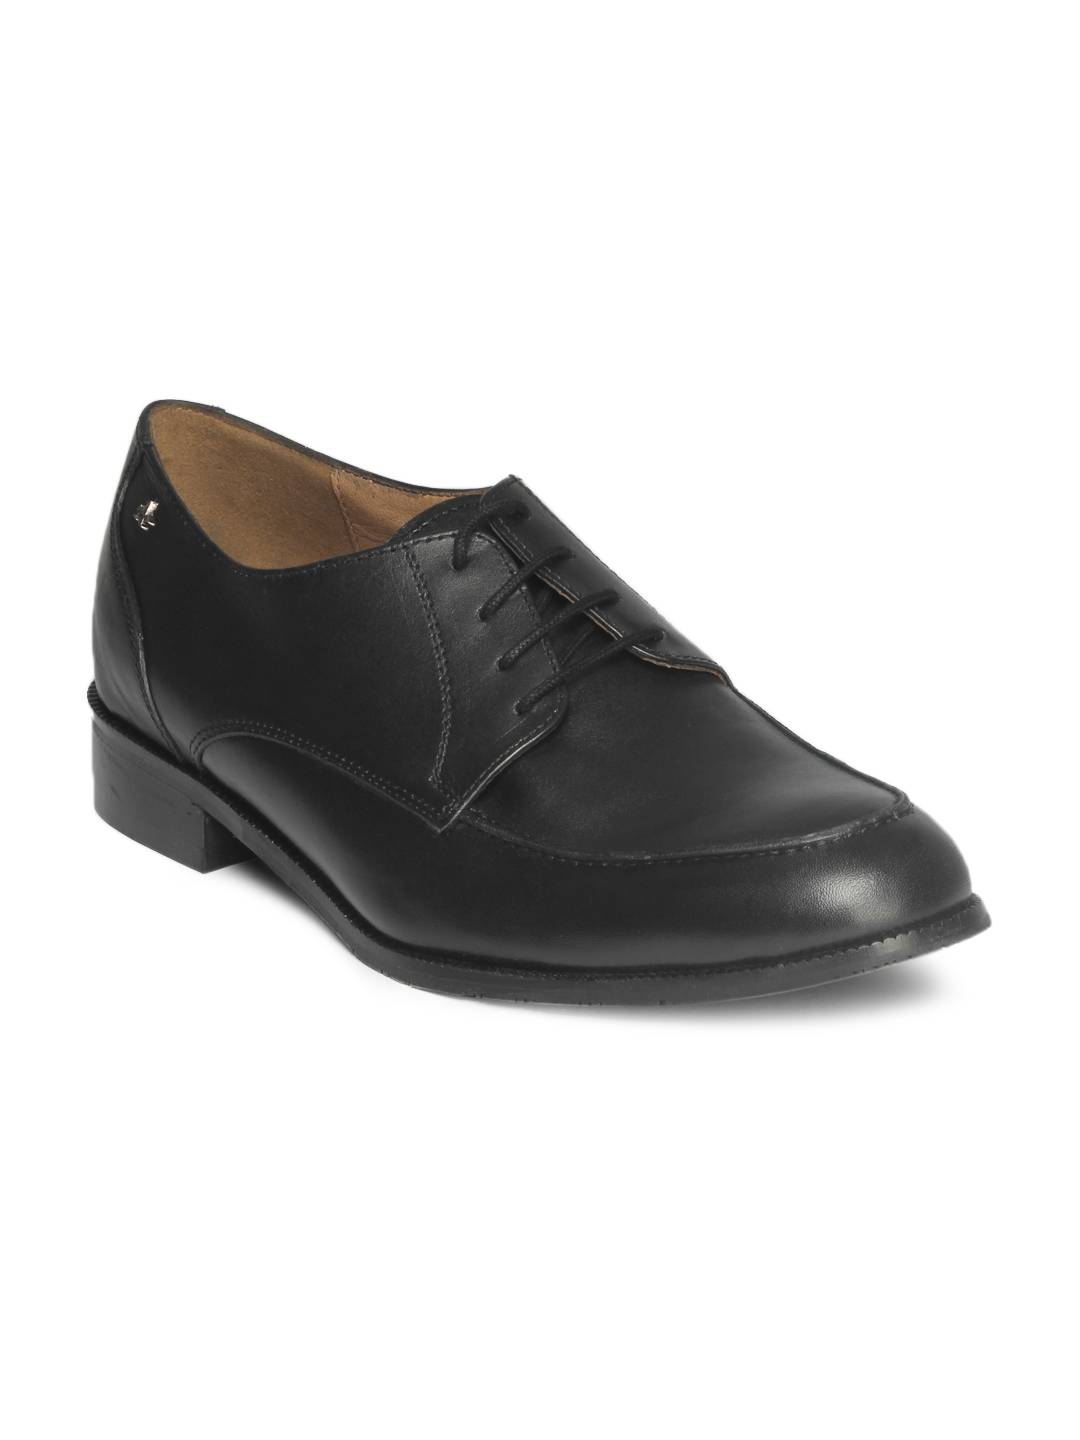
Arrow Men Black Formal Shoes
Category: Footwear / Shoes / Formal Shoes
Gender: Men
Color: Black
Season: Summer 2012
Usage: Formal